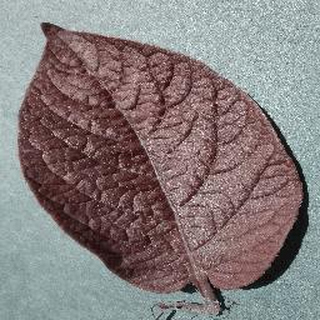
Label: healthy_potato